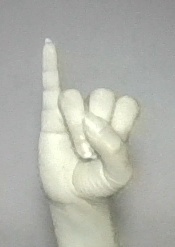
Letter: meem